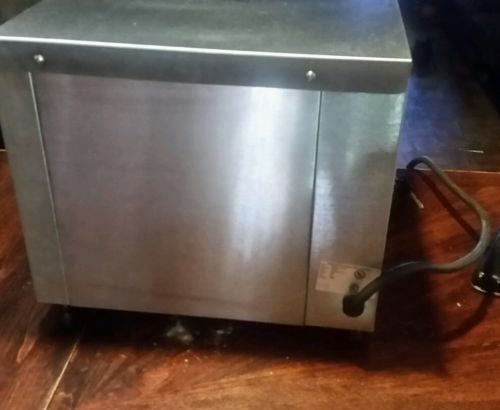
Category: toaster